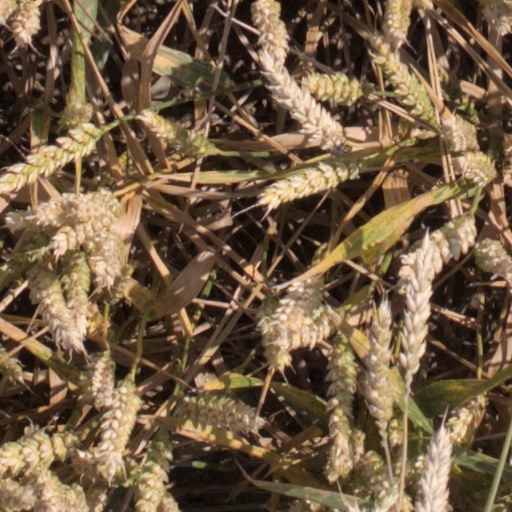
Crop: wheat